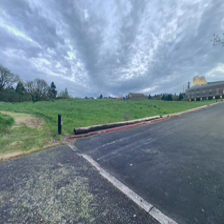
Label: streetView